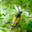
Label: beetle